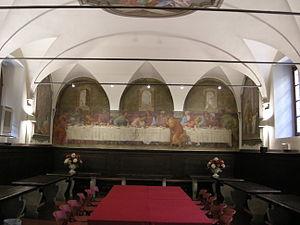
La liste des cenacoli de Florence recense les lieux ou les peintures à fresque sur le sujet de la Cène créées pour les réfectoires des couvents de la ville de Florence.